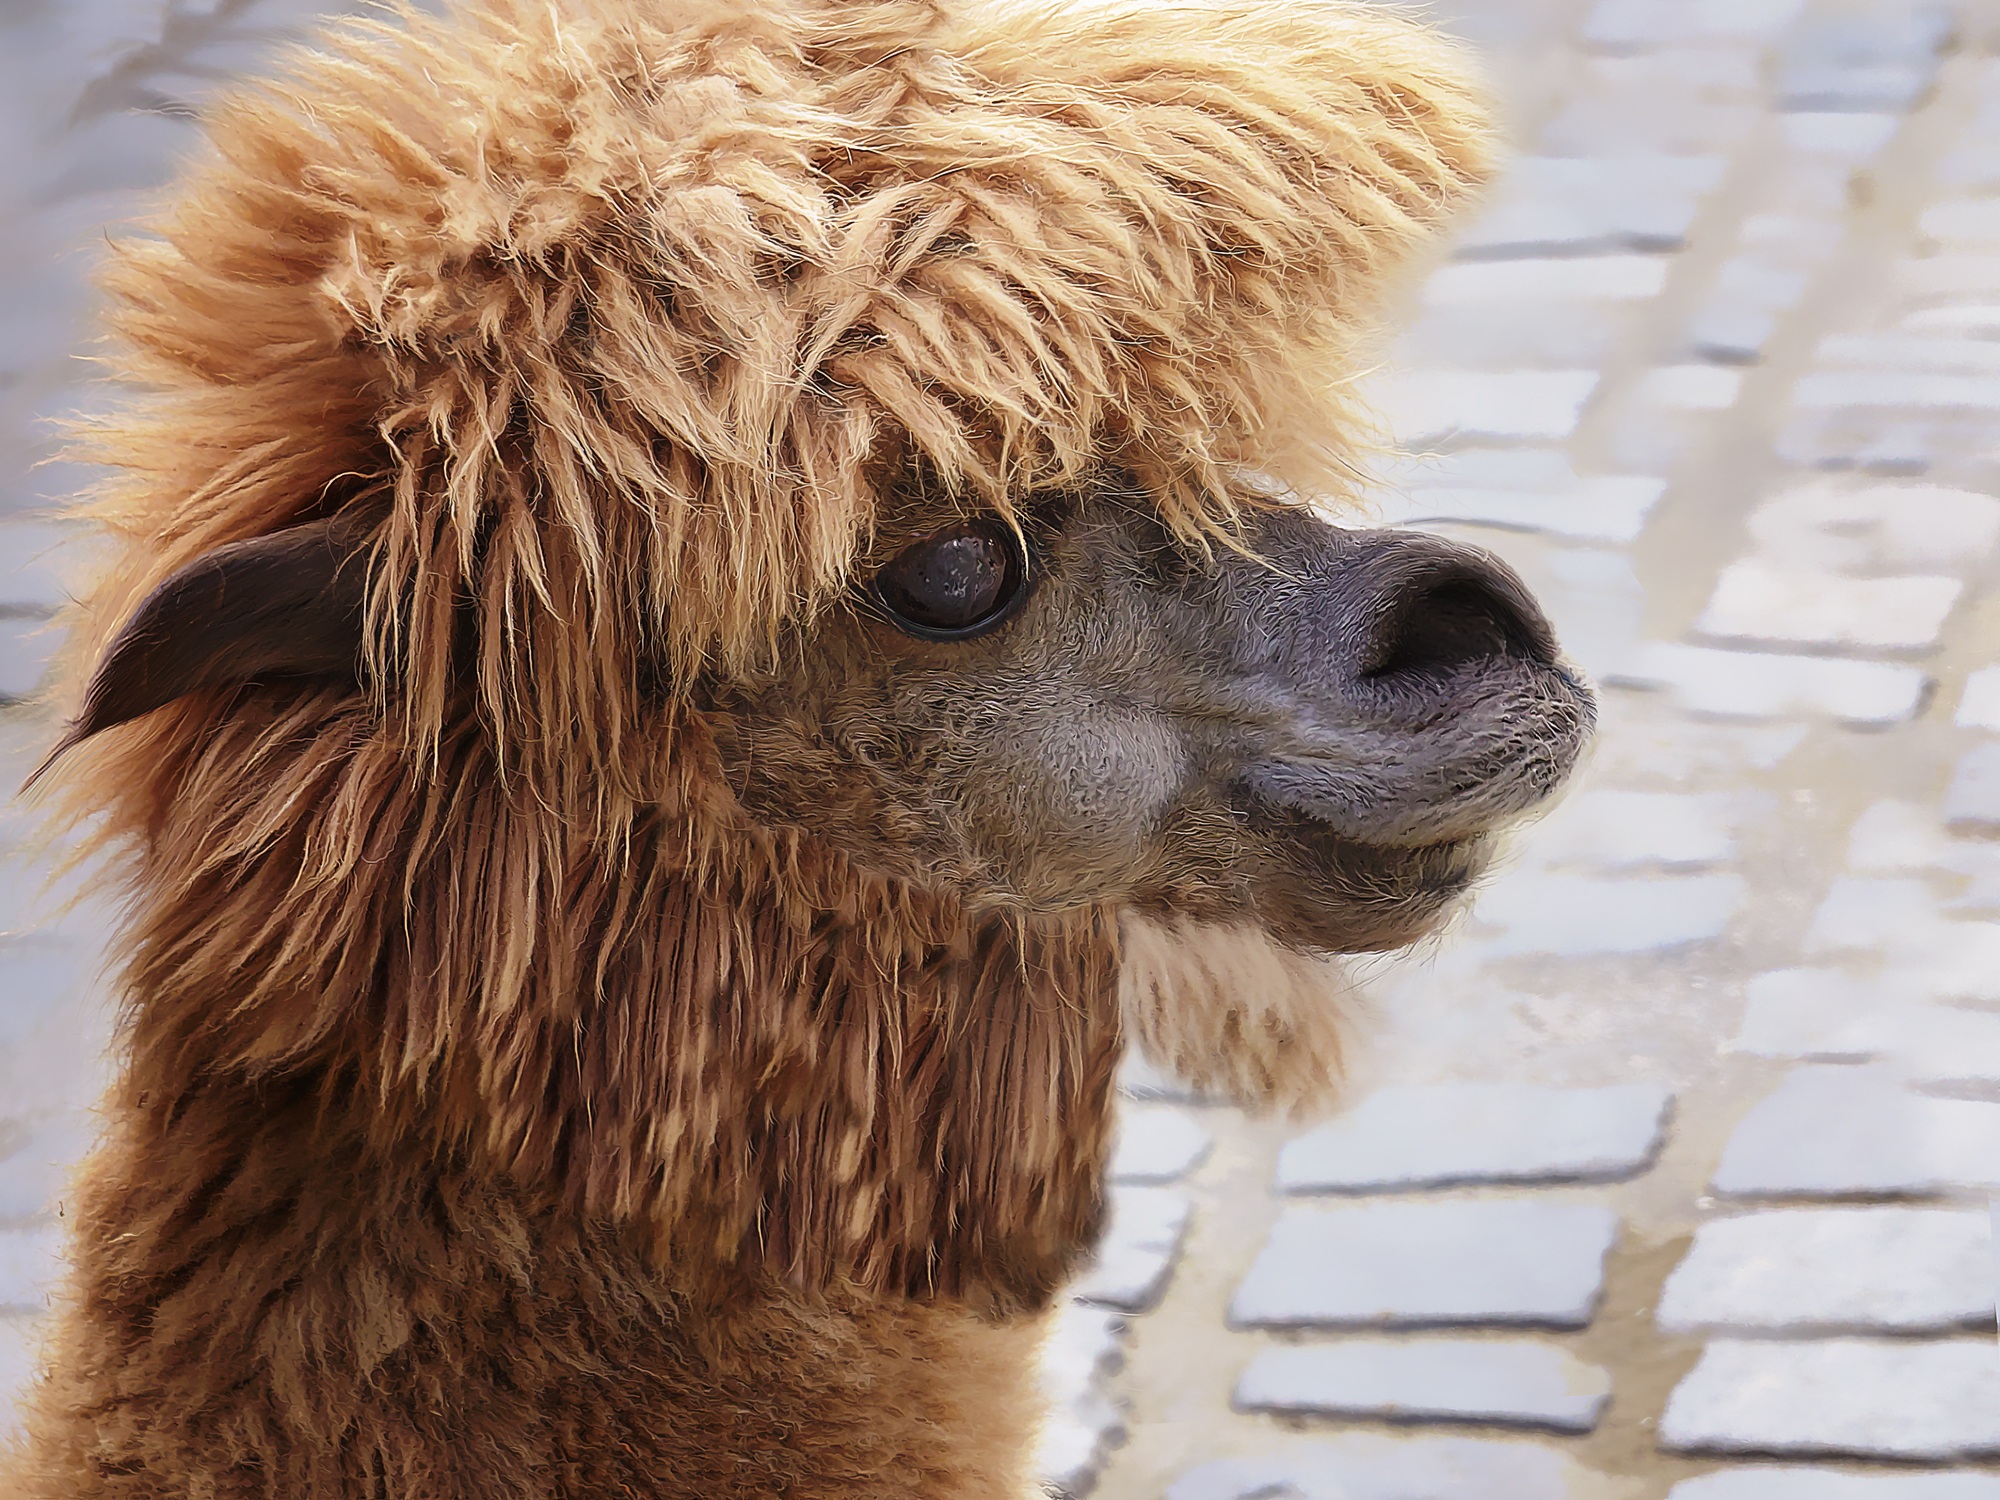
animal, fur, camel, brown, mammal, mane, close, painting, llama, alpaca, lama, vertebrate, caricature, paarhufer, camel like mammal, arabian camel